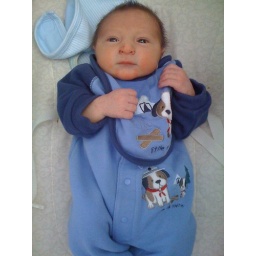
ronen in blue dog